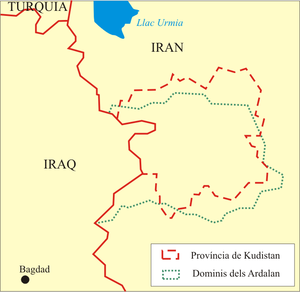
Erdalan ou Ardalan désigne une ancienne principauté kurde, située au nord-ouest iranien, sur le territoire qui correspond à l'actuelle Province iranienne du Kordestan.